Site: brandenburg
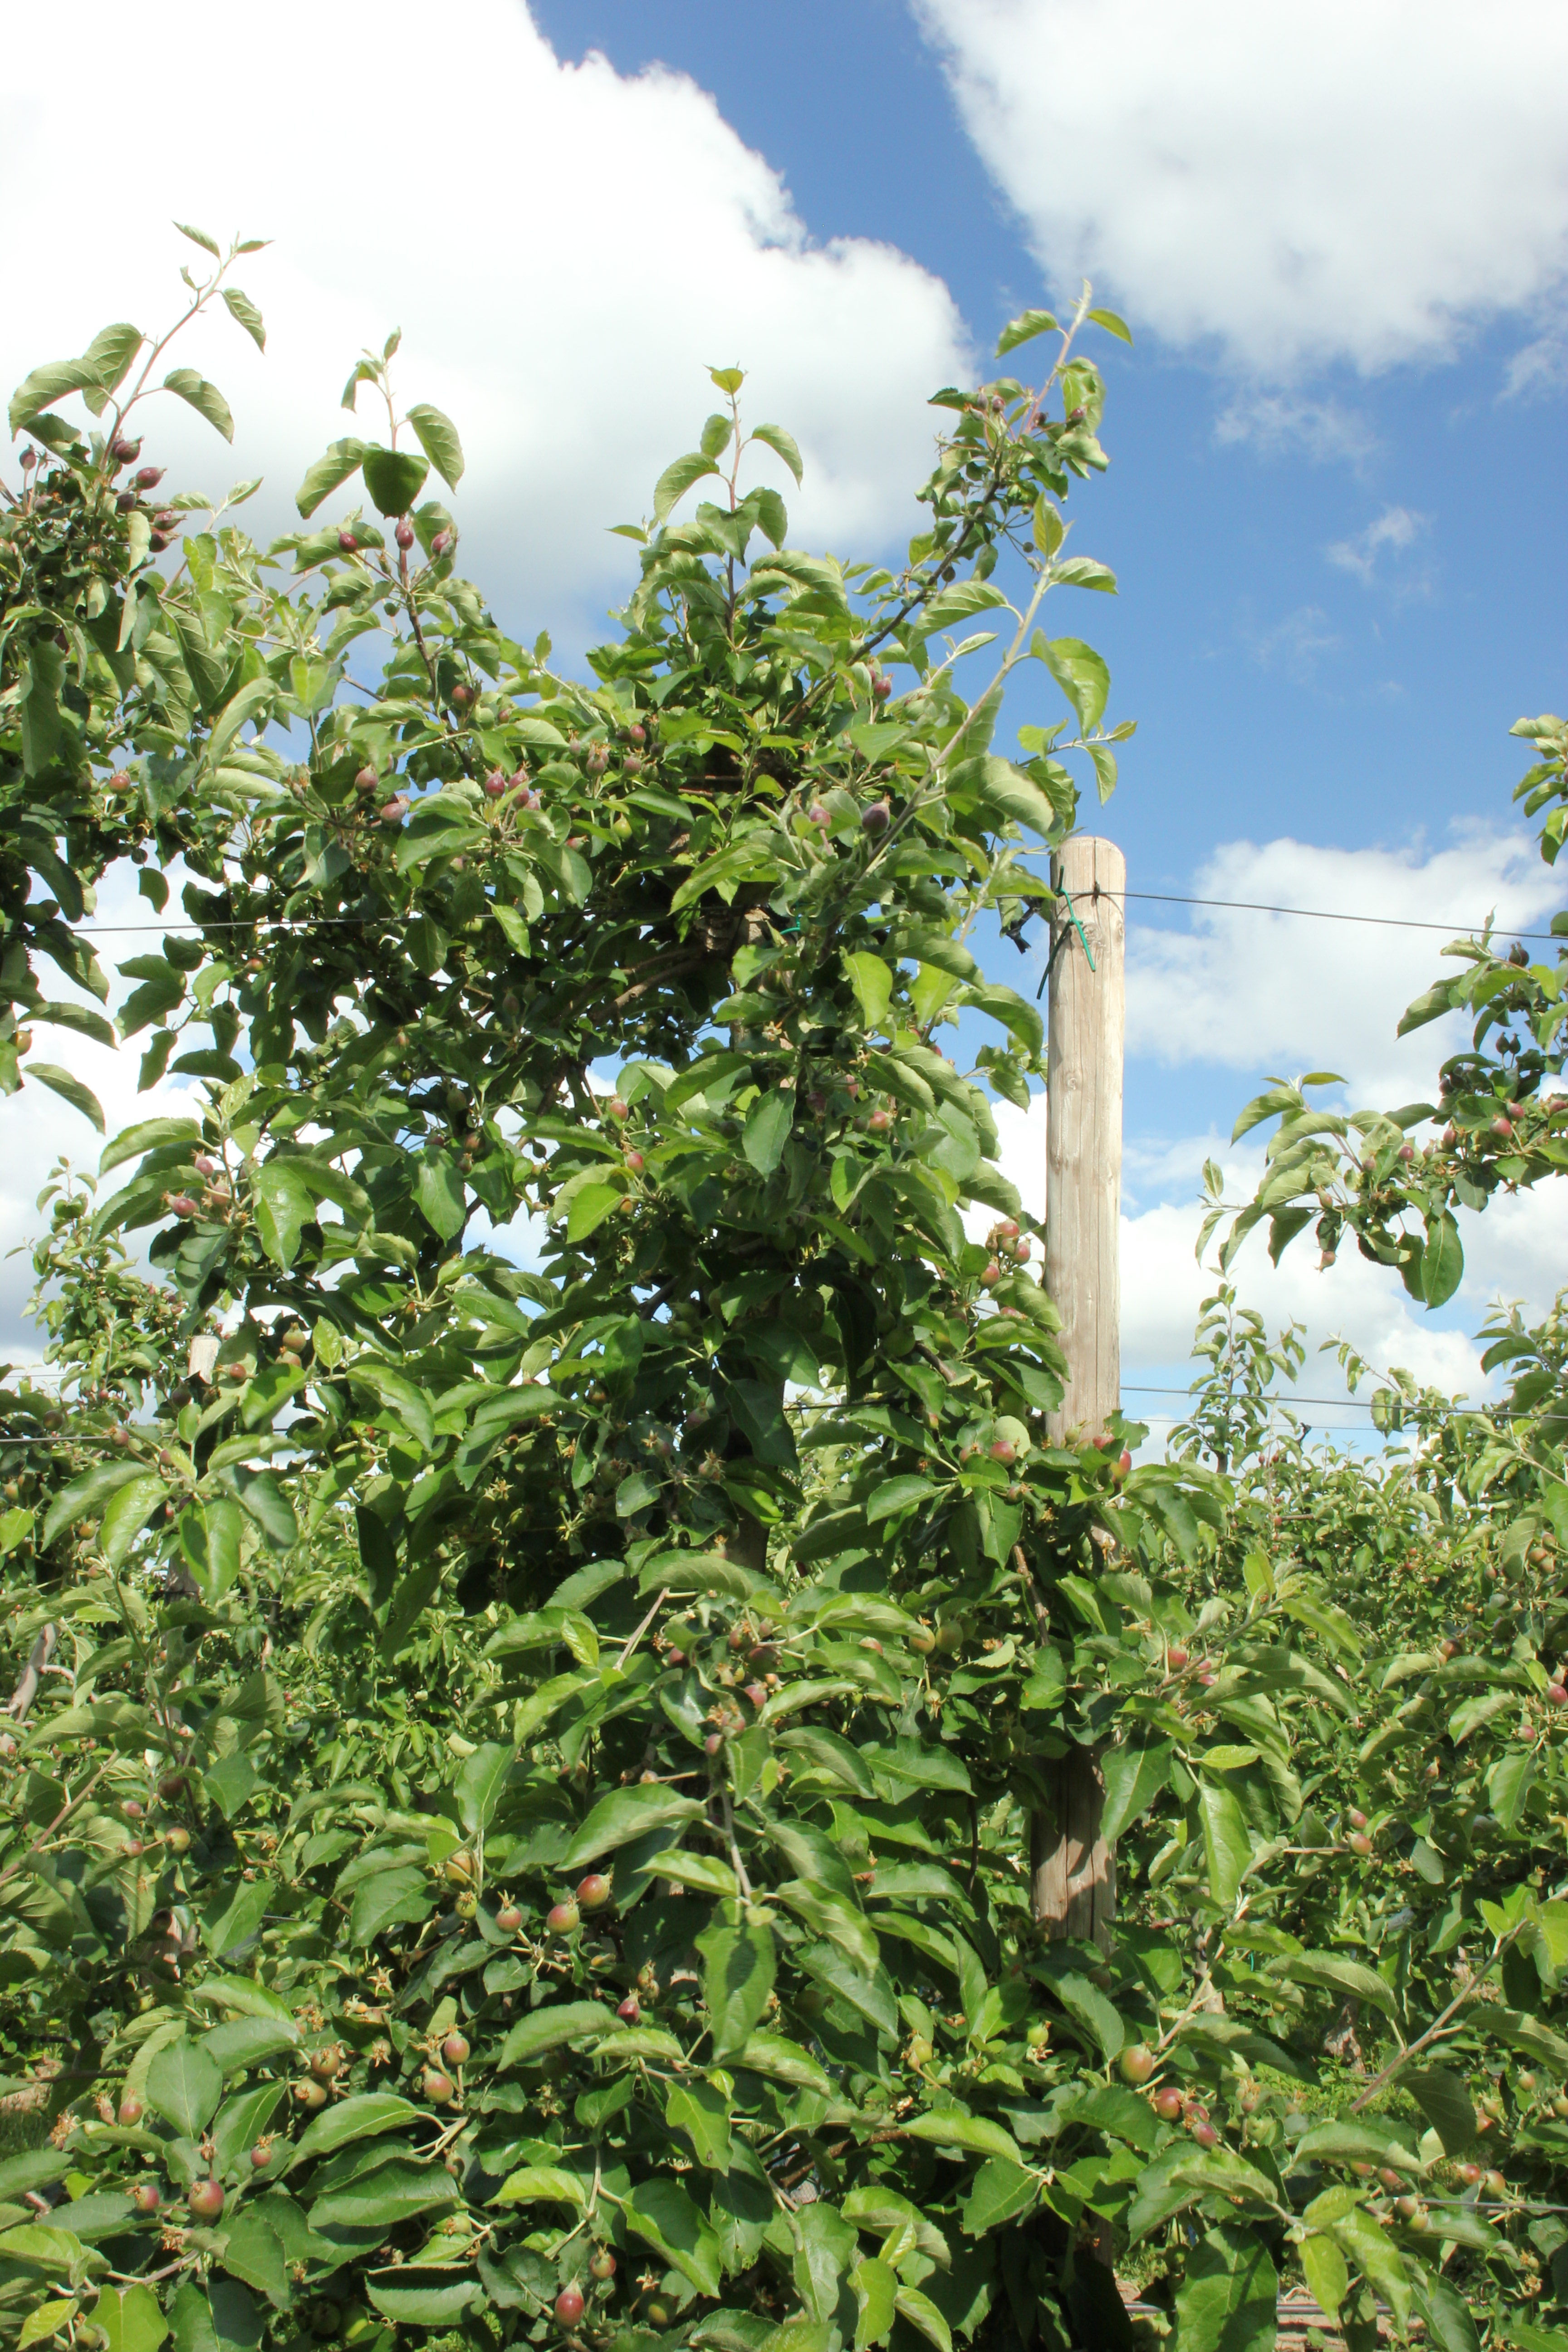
Growth stage (BBCH 72): Development of fruit